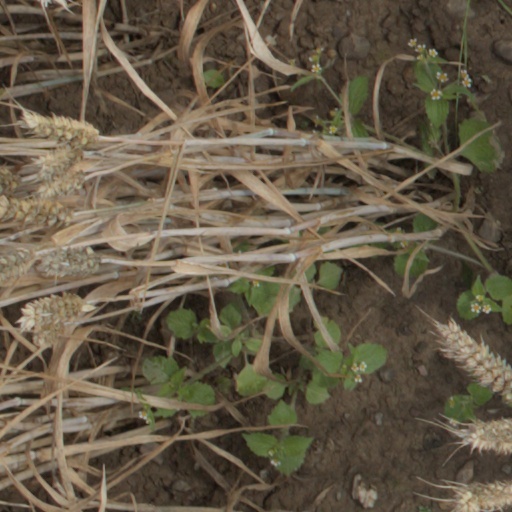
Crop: wheat